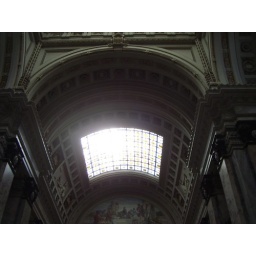
stained glass window in the ceiling. stained glass window in the ceiling